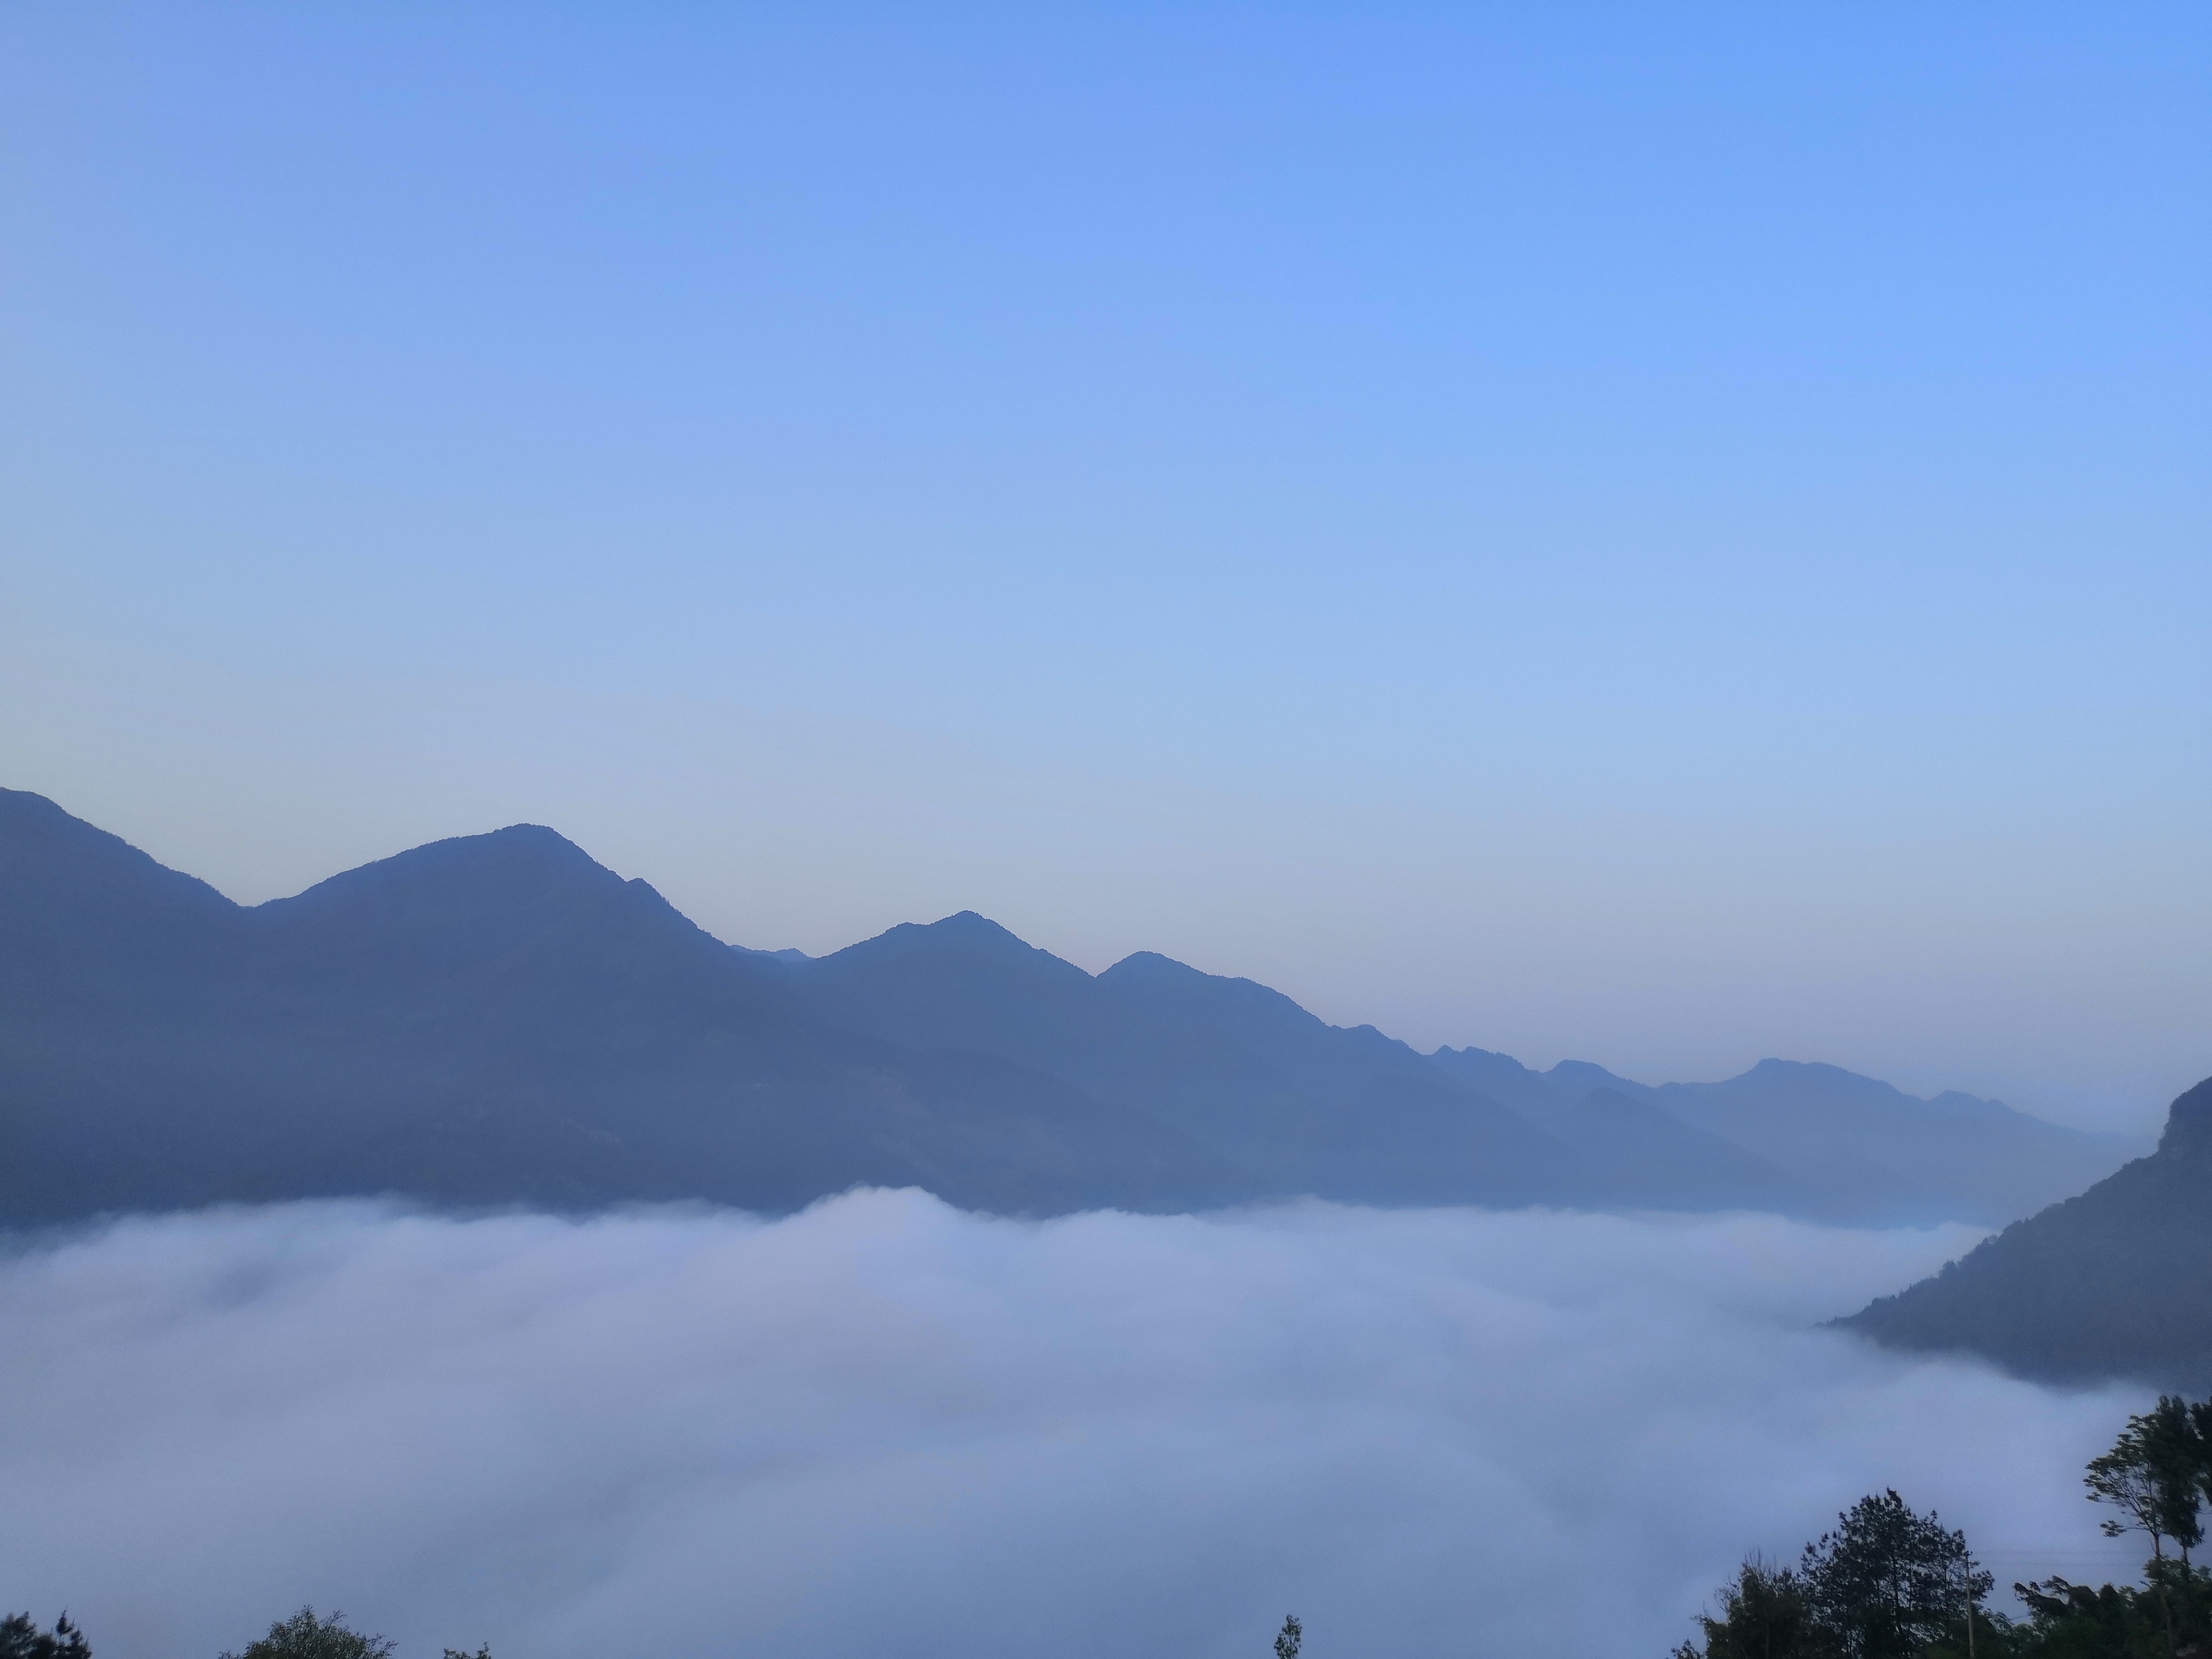
fog, mountain, early morning, scenery, sky, mountainous landforms, atmospheric phenomenon, hill station, highland, cloud, mountain range, ridge, wilderness, morning, hill, mist, alps, atmosphere, tree, mount scenery, fell, lake, horizon, landscape, massif, haze, summit, meteorological phenomenon, national park, forest, cumulus, evening, sound